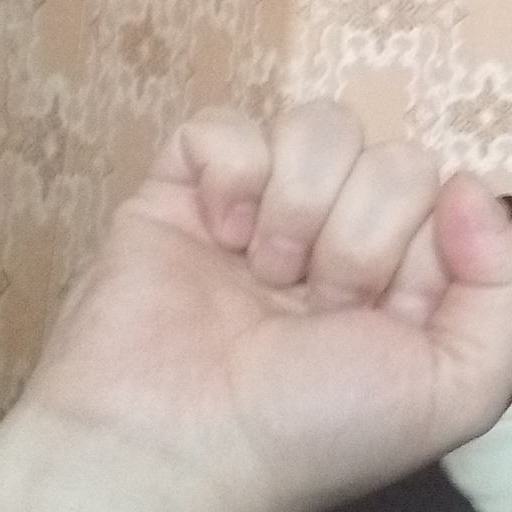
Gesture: fist